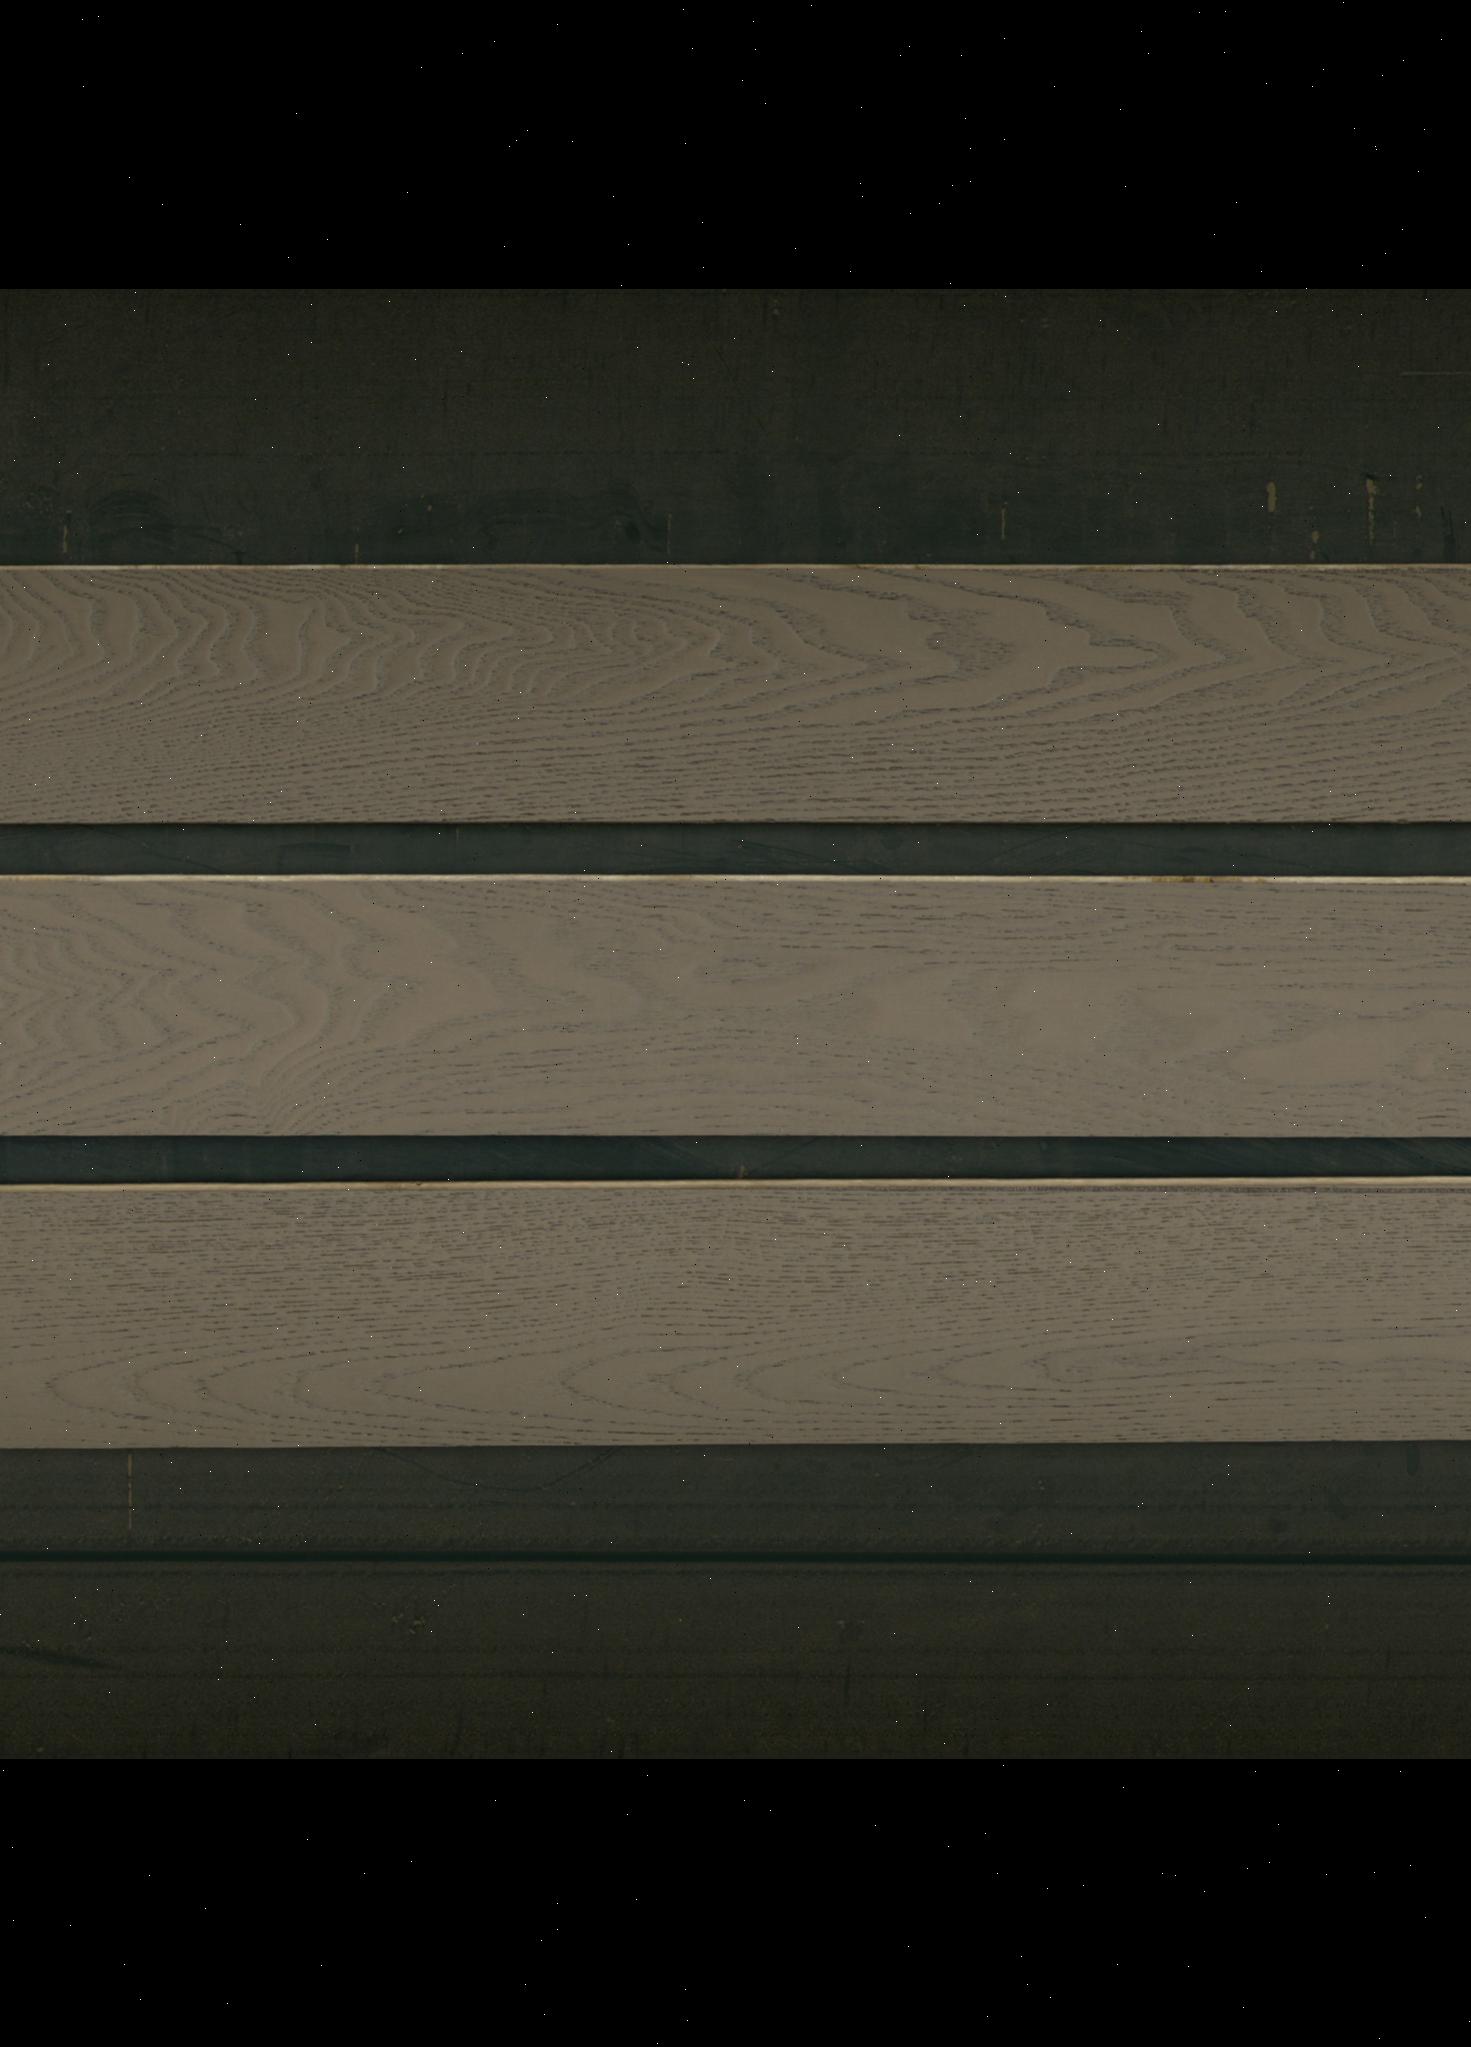
Label: mixers